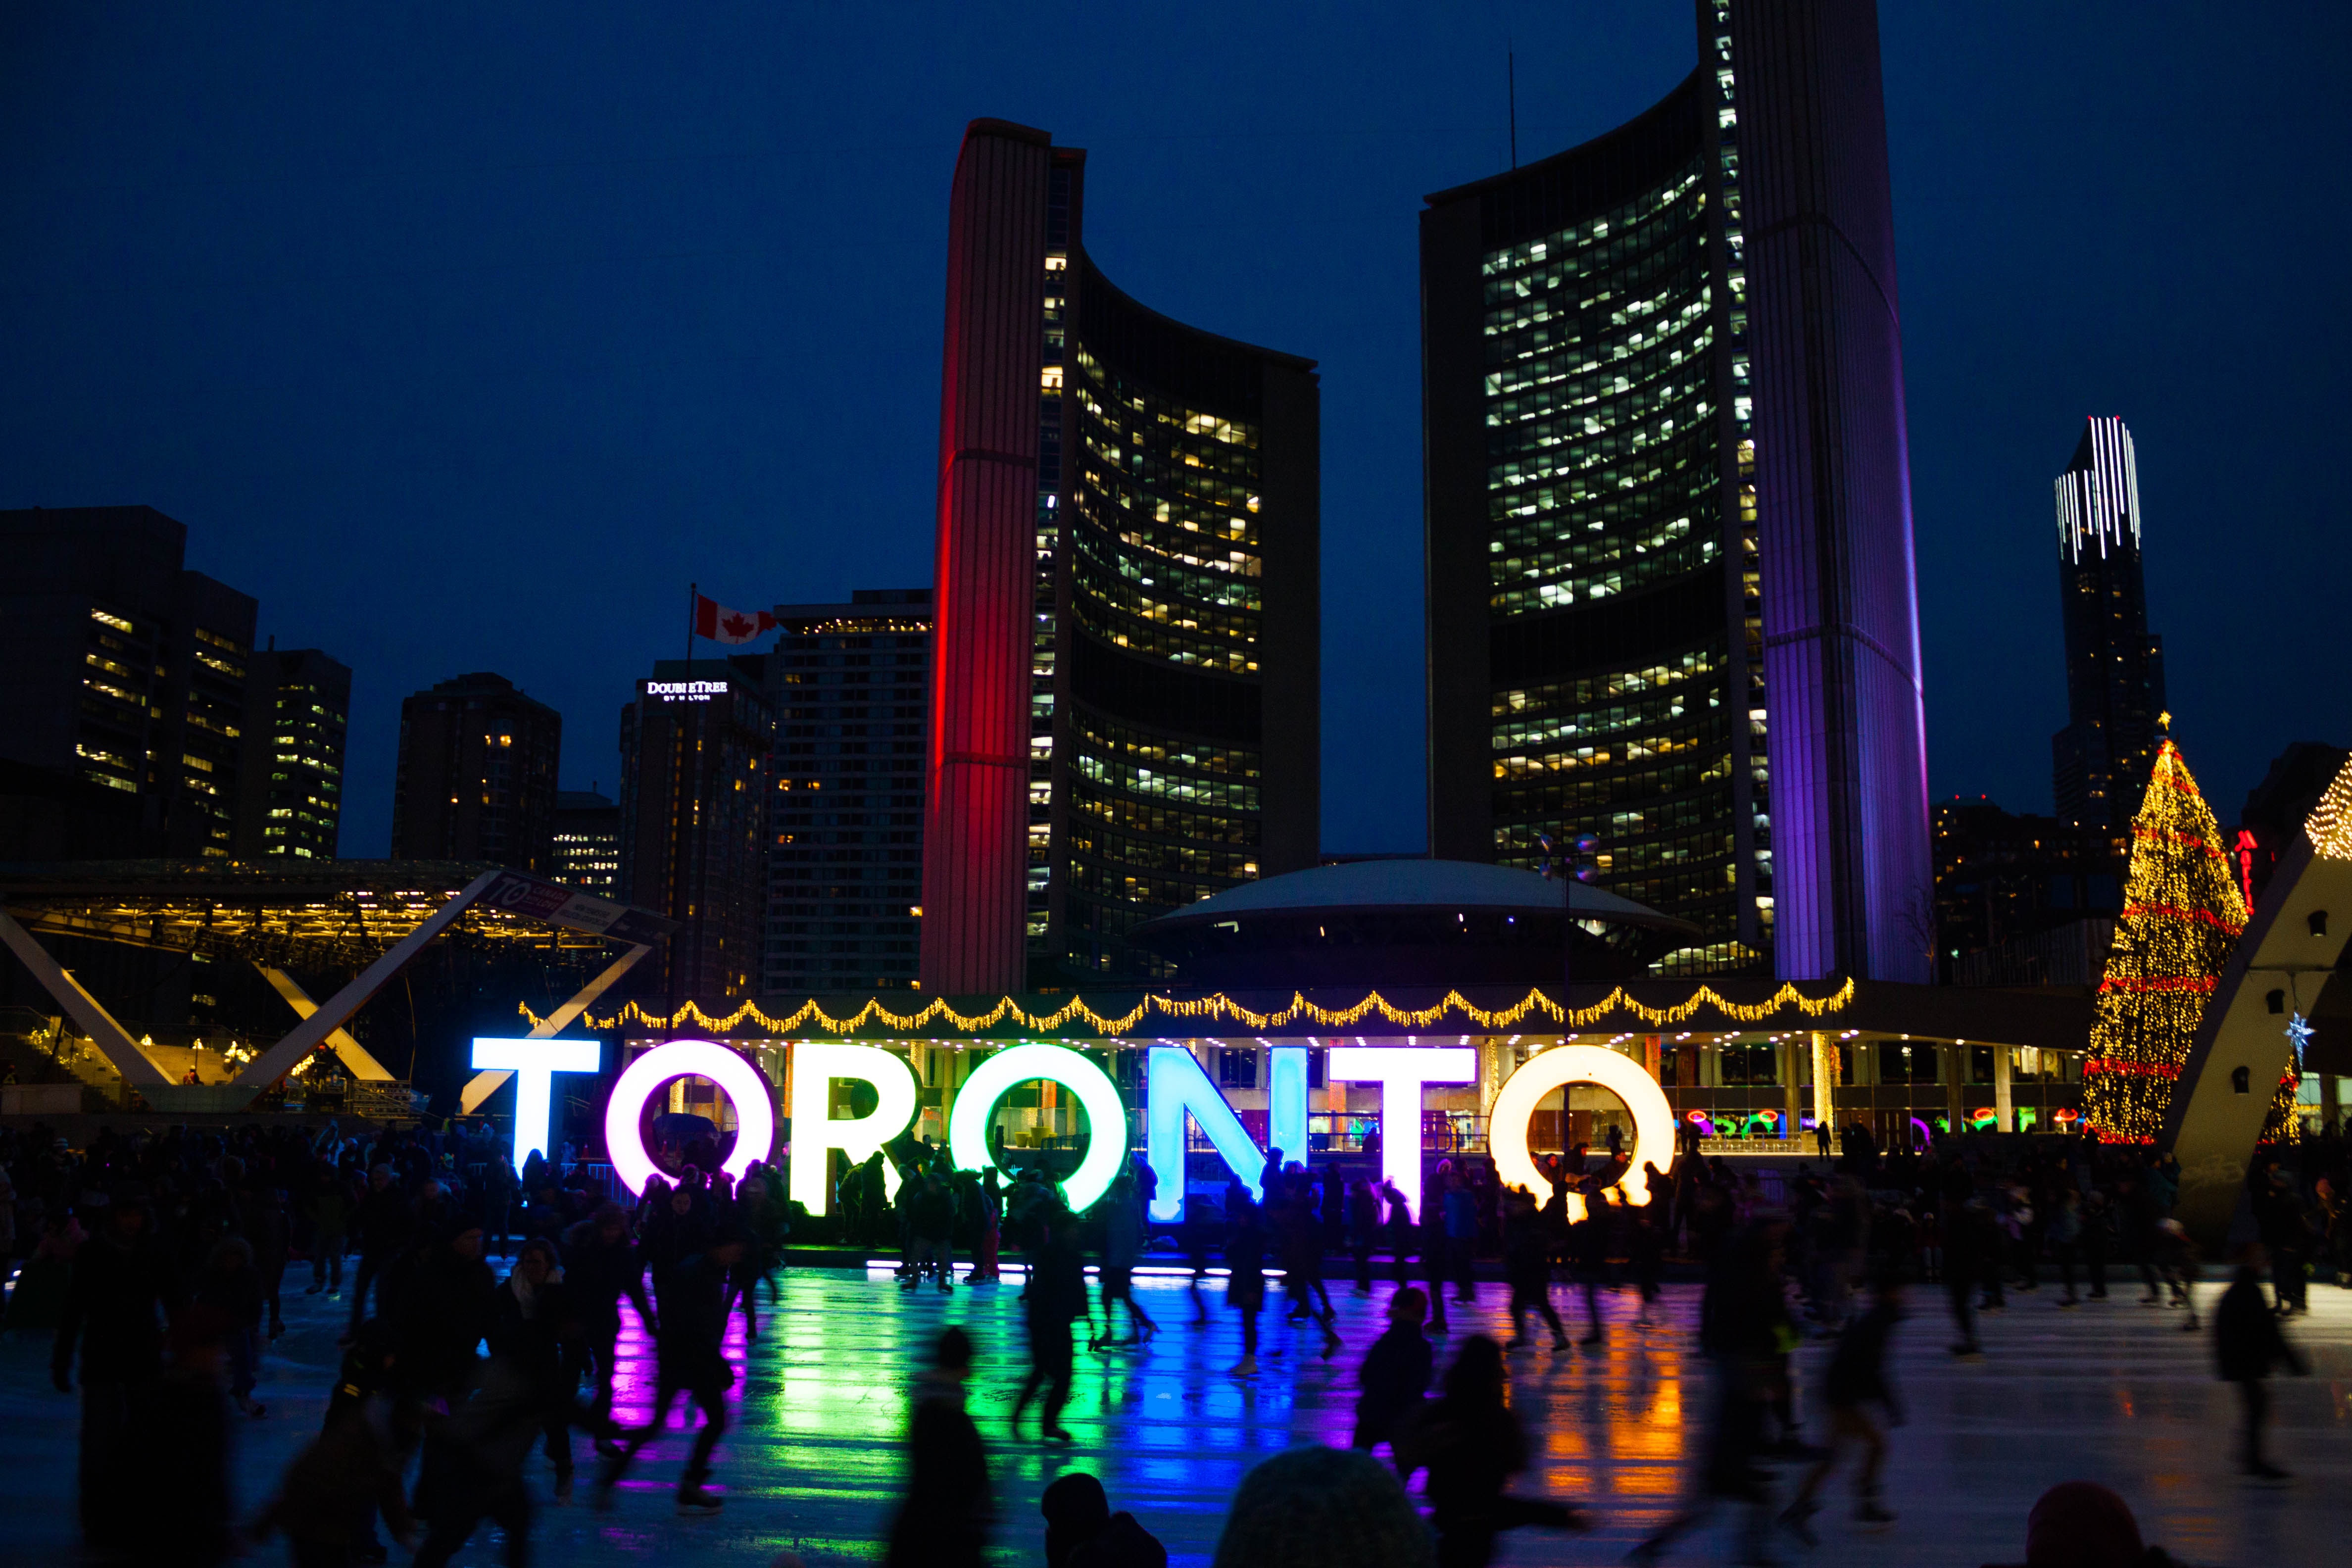
light, skyline, night, city, skyscraper, cityscape, downtown, dusk, evening, reflection, landmark, lighting, metropolis, human settlement, metropolitan area